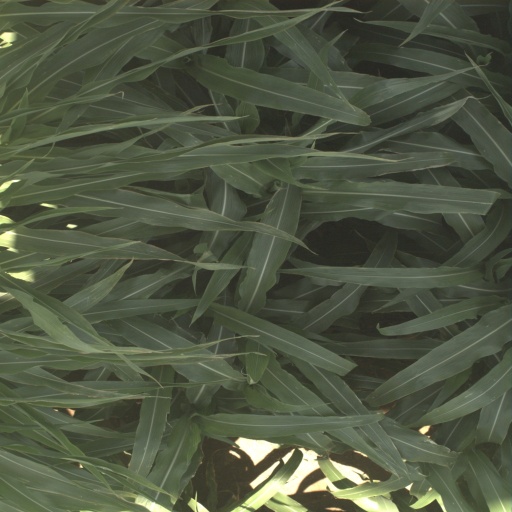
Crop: sorghum